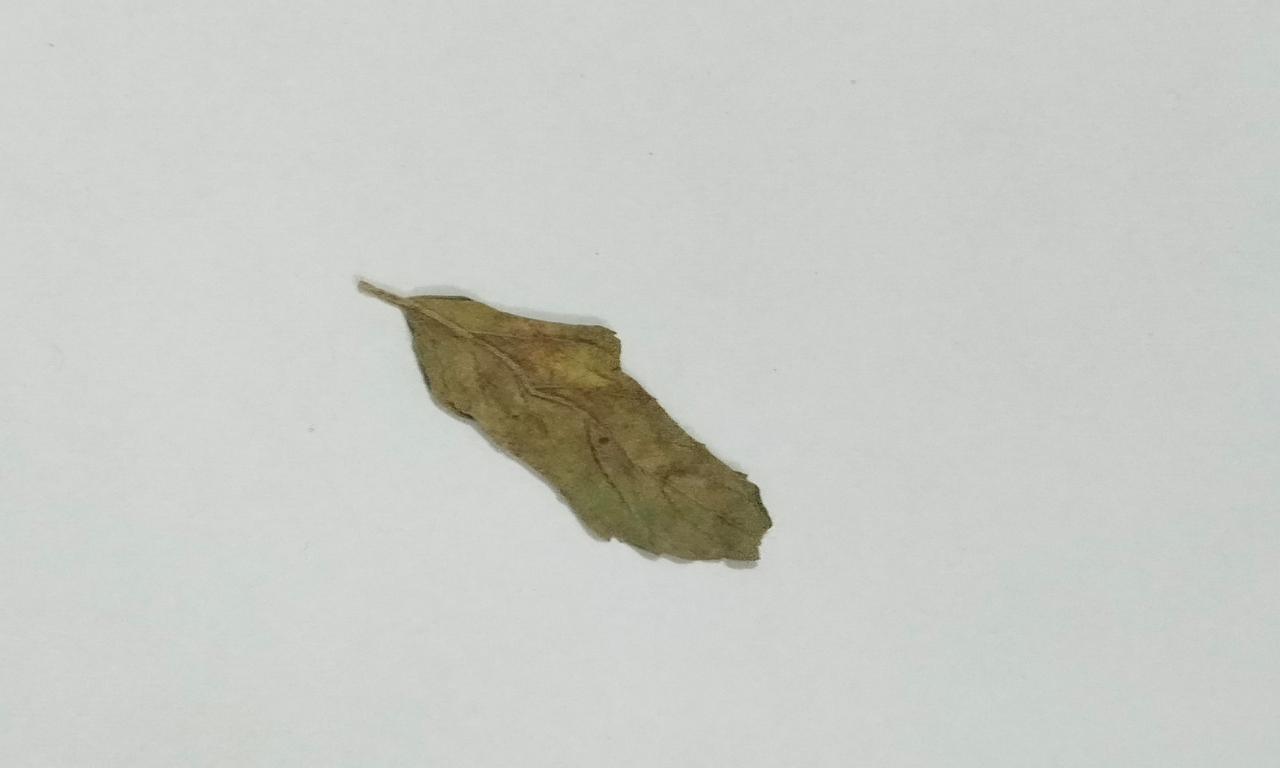
Label: Dried